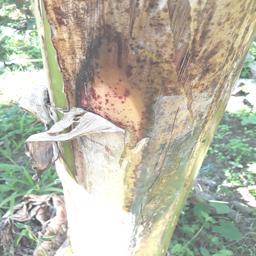
Label: PSEUDOSTEM WEEVIL